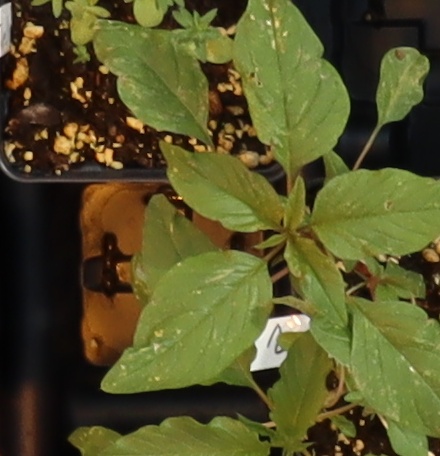
Label: Palmer Amaranth